Cryptosporidiosis

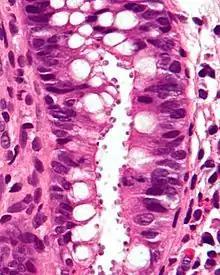
Micrograph showing cryptosporidiosis. The cryptosporidium are the small, round bodies in apical vacuoles on the surface of the epithelium. H&E stain. Colonic biopsy.

Cryptosporidiosis, sometimes informally called crypto, is a parasitic disease caused by "Cryptosporidium", a genus of protozoan parasites in the phylum Apicomplexa. It affects the distal small intestine and can affect the respiratory tract in both immunocompetent (i.e., individuals with a normal functioning immune system) and immunocompromised (e.g., persons with HIV/AIDS or autoimmune disorders) individuals, resulting in watery diarrhea with or without an unexplained cough. In immunosuppressed individuals, the symptoms are particularly severe and can be fatal. It is primarily spread through the fecal-oral route, often through contaminated water; recent evidence suggests that it can also be transmitted via fomites contaminated with respiratory secretions. "Cryptosporidium" is commonly isolated in HIV-positive patients presenting with diarrhea.